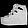
Label: Sandal